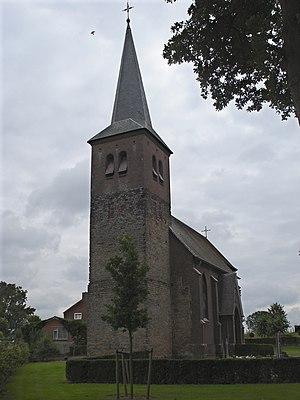
Neerlangel est un petit village néerlandais de la commune d'Oss dans le nord-est de la province du Brabant-Septentrional. Neerlangel compte 76 habitants en 2005.